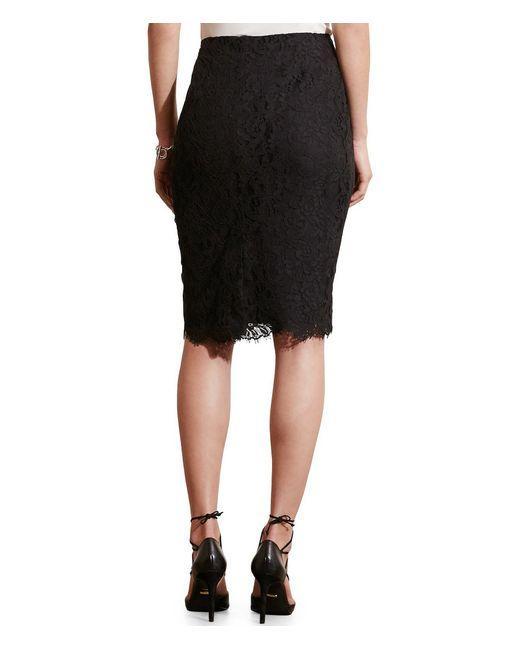
Knielanger Bleistiftrock aus schwarzer Spitze für Damen mit schwarzem Absatz